Operation Scorch Sword

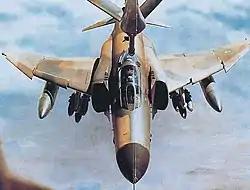
An Iranian F-4 Phantom II being refueled during the Iran–Iraq War, 1982

The "Osirak" nuclear reactor was defended by a single SA-6 missile battery just over a mile (2 km) to the southeast of the site, three Roland-2 missile batteries mounted in a triangle some 1600 ft (500m) around the reactor, and 40 anti-aircraft artillery positions (23 mm and 57 mm radar guided guns). Due to US sanctions, the Iranian F-4 Phantom fighter-bombers were only able to disrupt the SA-6 (as they were American jammer pods) and were not able to get electronic countermeasure pods to jam the Iraqi Roland. Instead the Iranians had to fly low over the target, and move at high speed and get out quickly; due to this the mission was to be carried out by Iran's most skilled pilots. The major problem was the lack of intelligence- due to the break-down in relations with the US, the IRIAF had no new satellite photographs of the building site, nor were there any new pictures taken from the ground. Israeli and Syrian intelligence agencies both reported that the work on the reactors was advancing, but in the final days before the mission, some doubts surfaced over whether the reactor was finally fueled. The Iranians could not risk causing a nuclear fall-out over Baghdad.